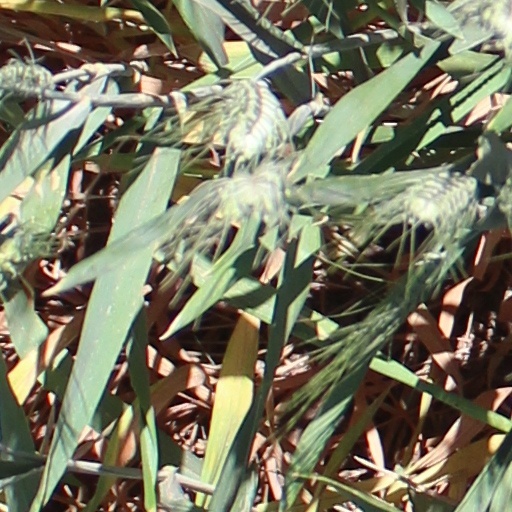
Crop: wheat